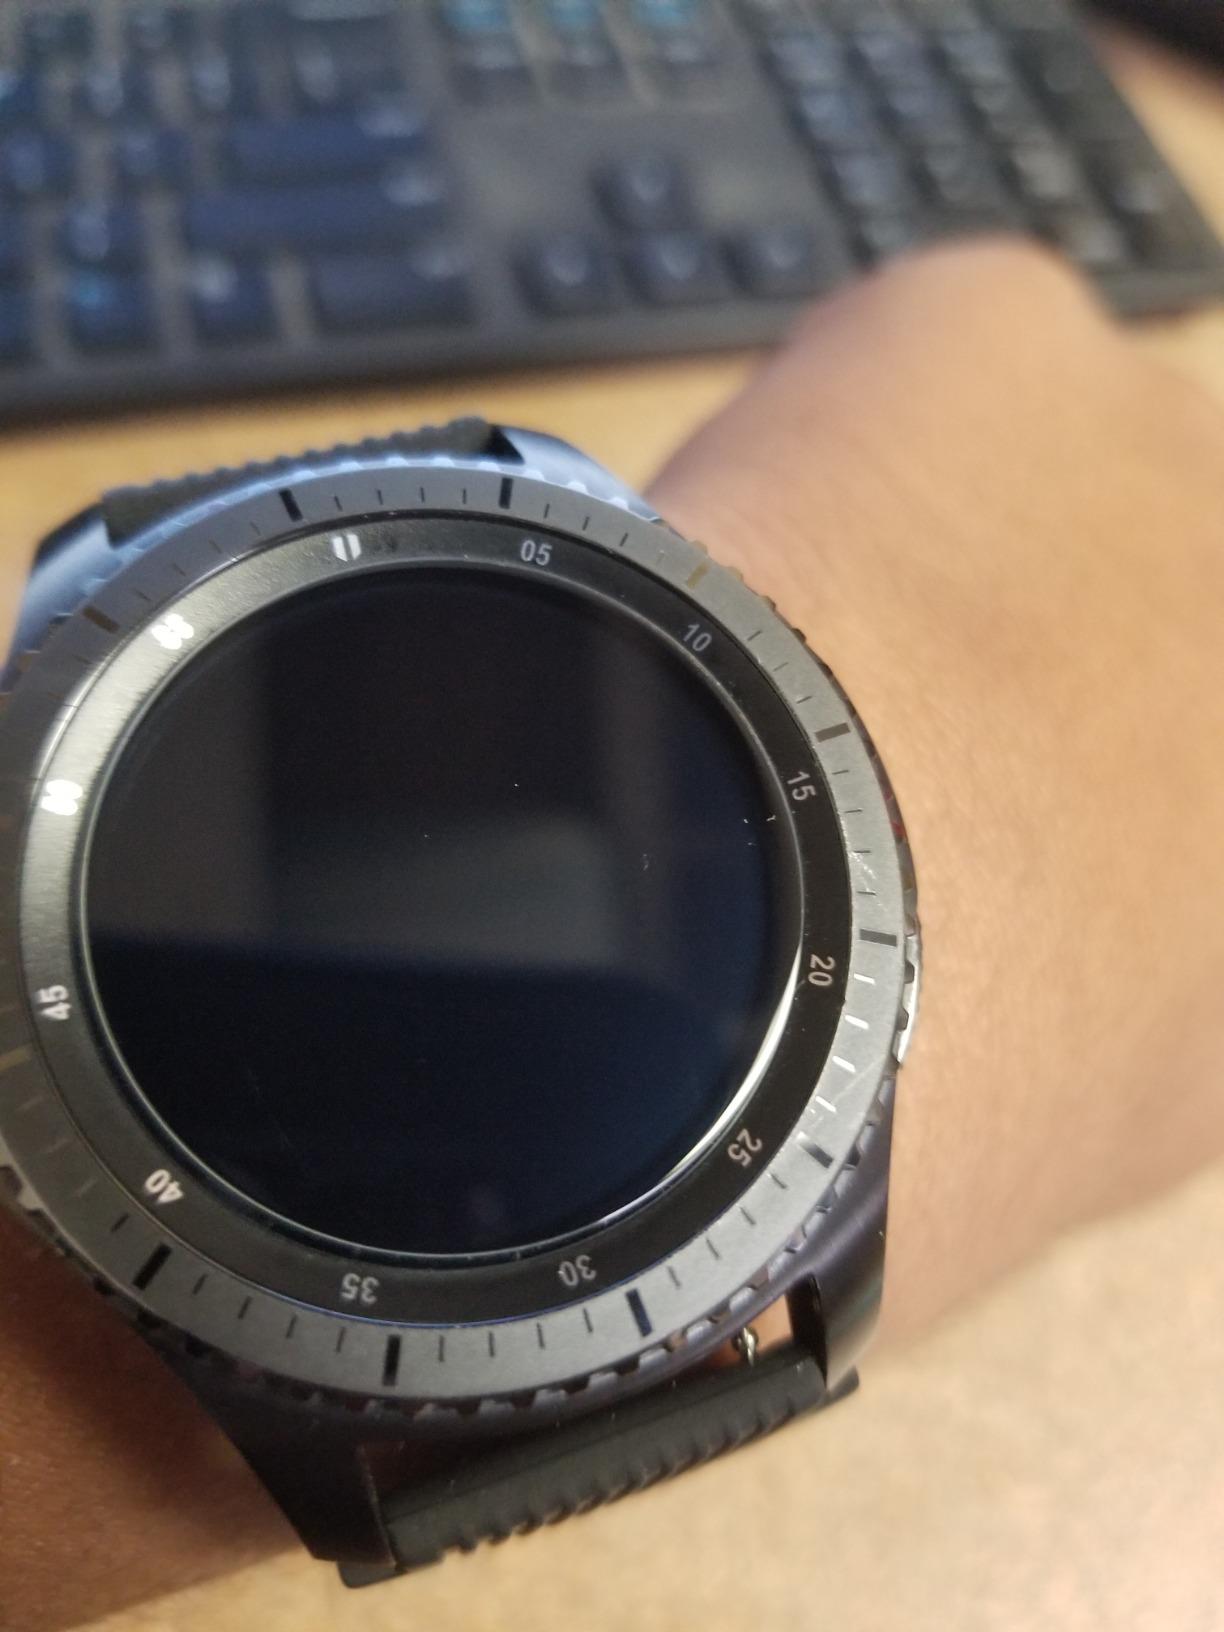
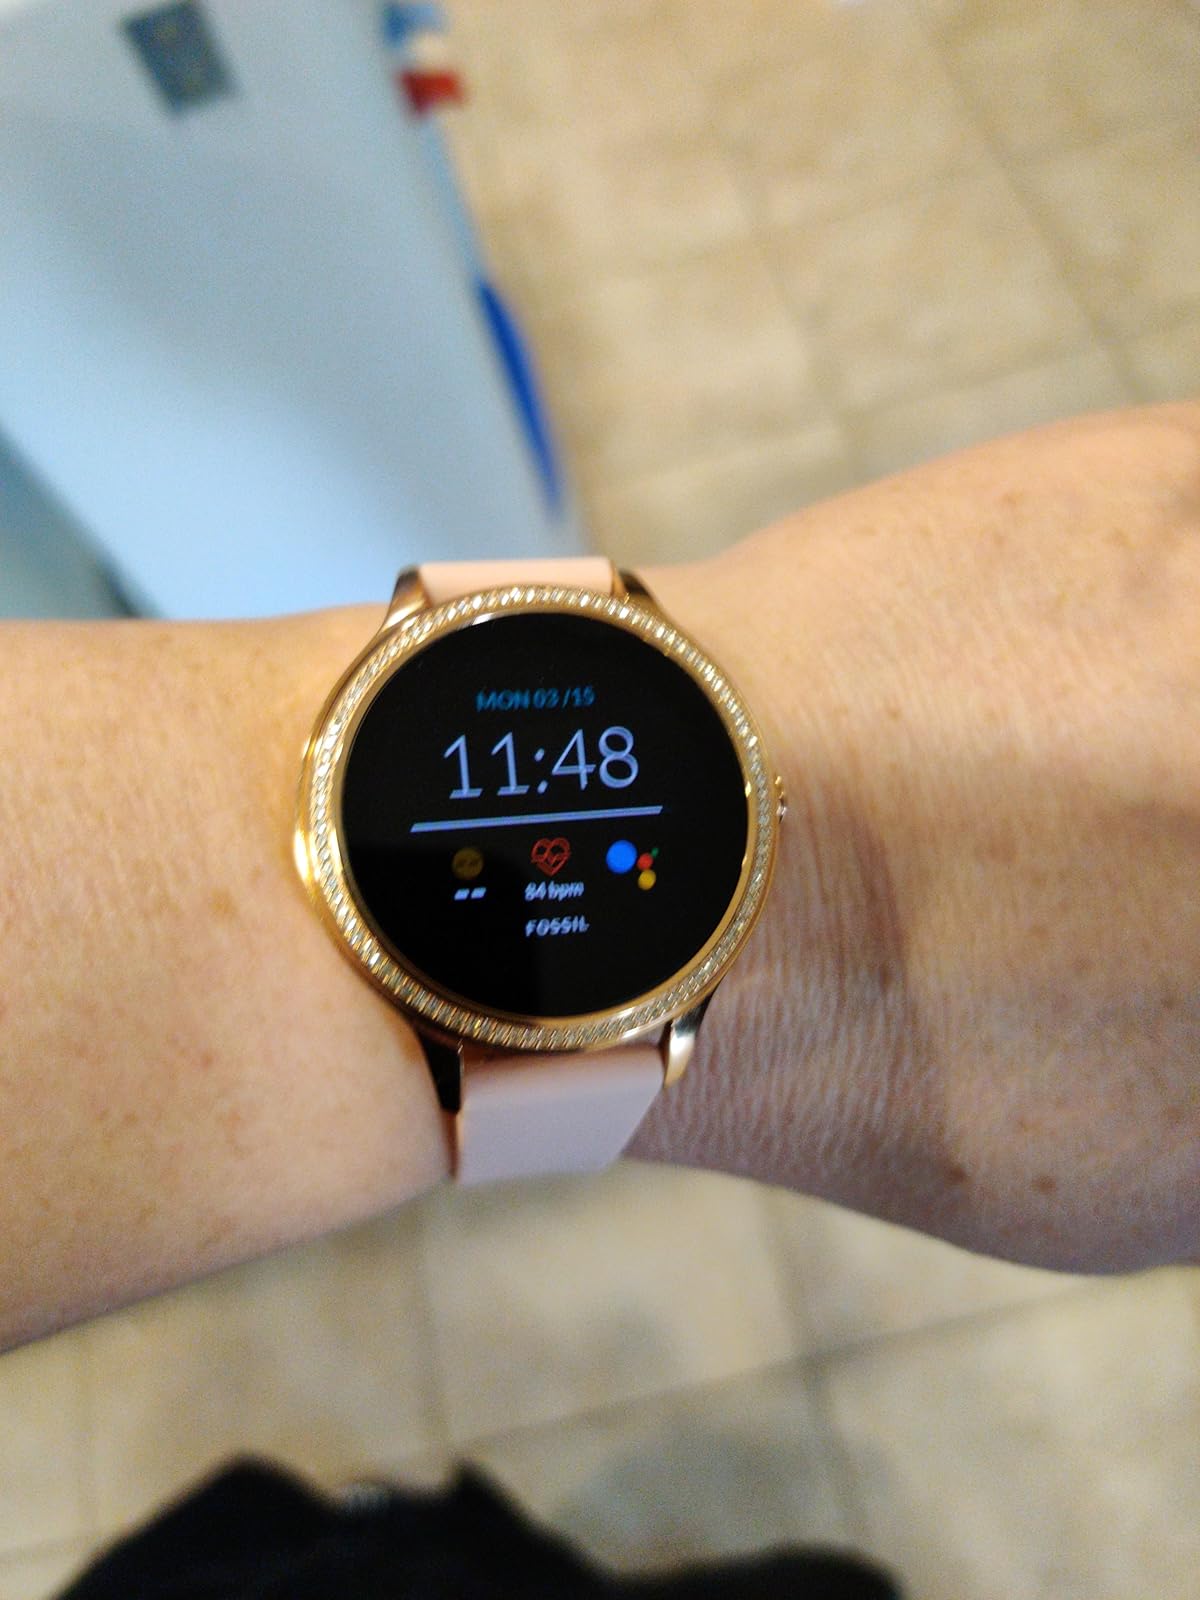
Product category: smartwatch
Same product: no